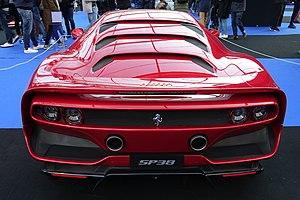
Ferrari SP38 au Festival Automobile International 2019
La Ferrari SP38 est une voiture de sport du constructeur italien Ferrari produite en un exemplaire unique en 2018 par le département spécial « One-Off » de la marque.